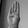
ASL letter: B